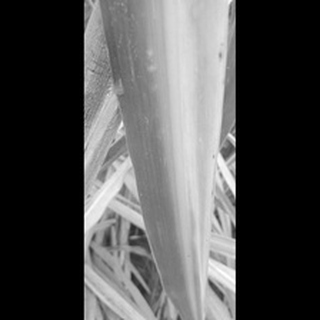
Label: sugarcane_yellow_leaf_disease